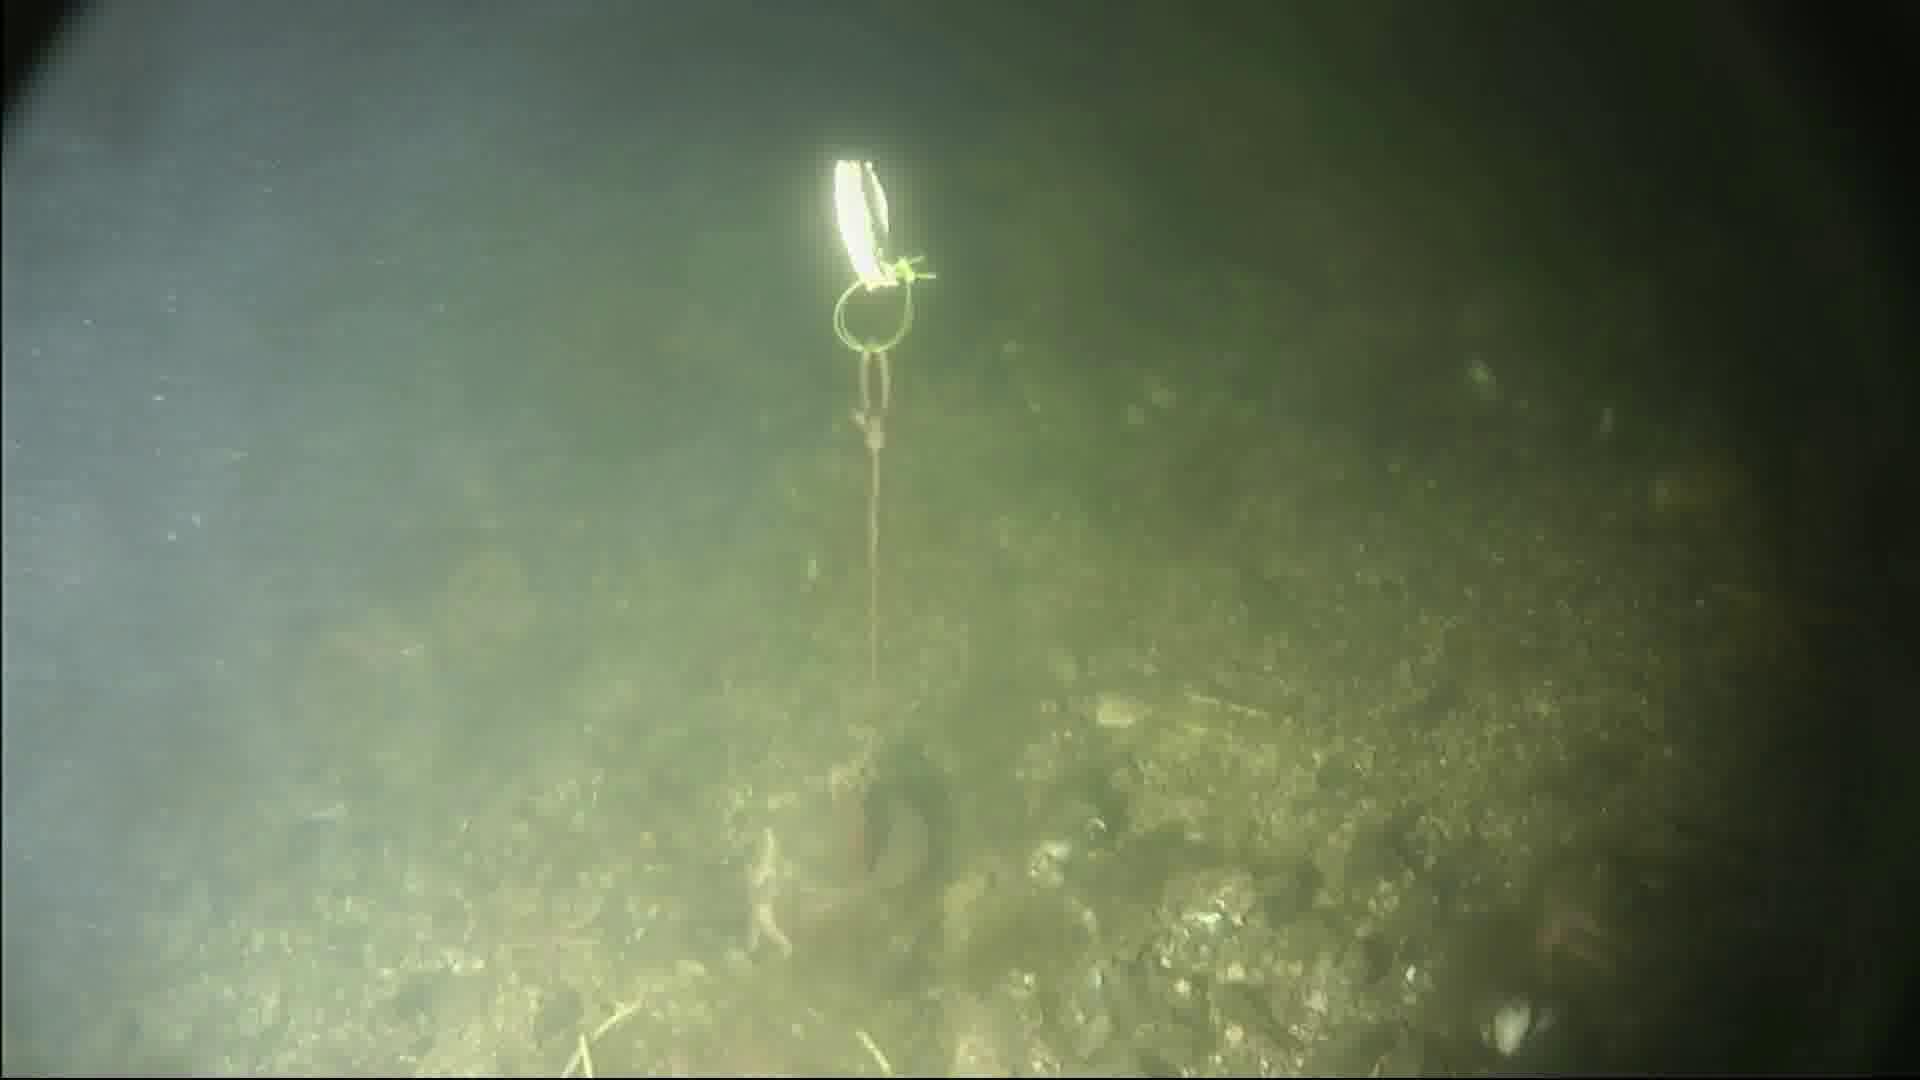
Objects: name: starfish